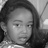
Emotion: sad